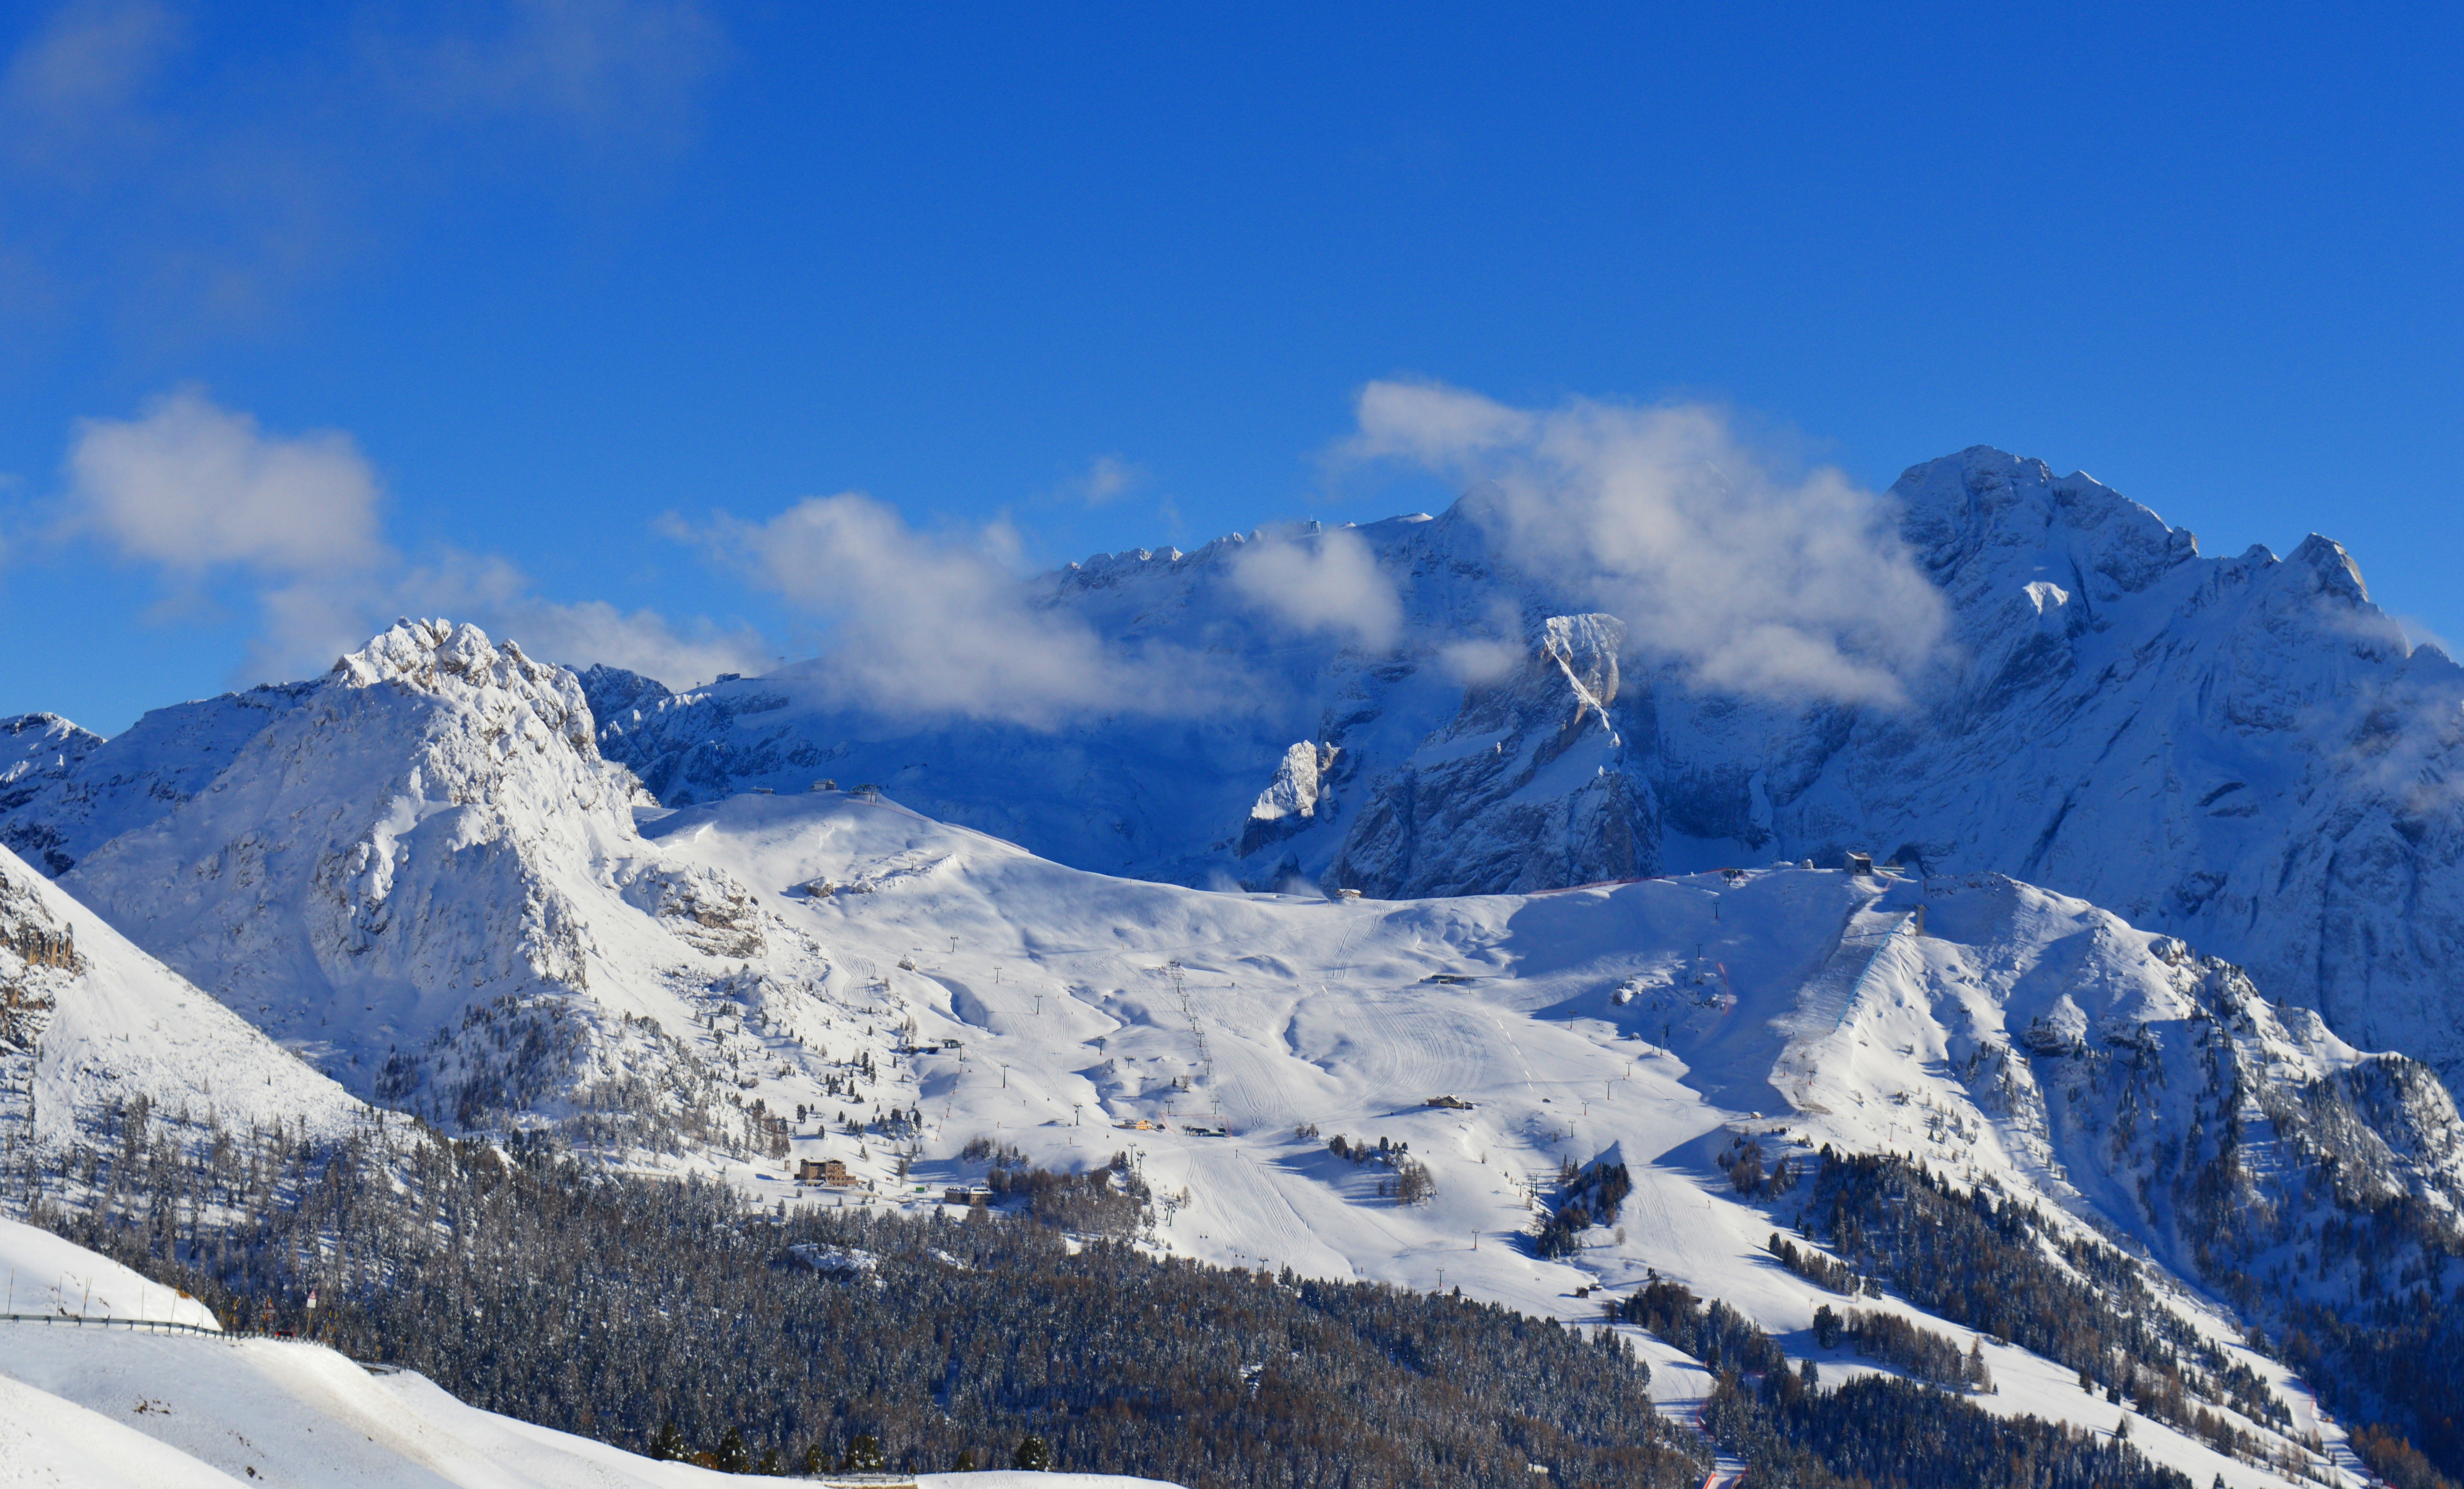
snow, mountain, panorama, nature, dolomites, south, tyrol, alps, landscape, range, atmosphere, foresight, view, sky, winter, mountainous landforms, mountain range, ridge, massif, ar te, geological phenomenon, cloud, summit, glacial landform, fell, hill station, slope, mount scenery, hill, highland, glacier, moraine, recreation, cirque, valley, nunatak, rock, mountain pass, ice cap, meteorological phenomenon, terrain